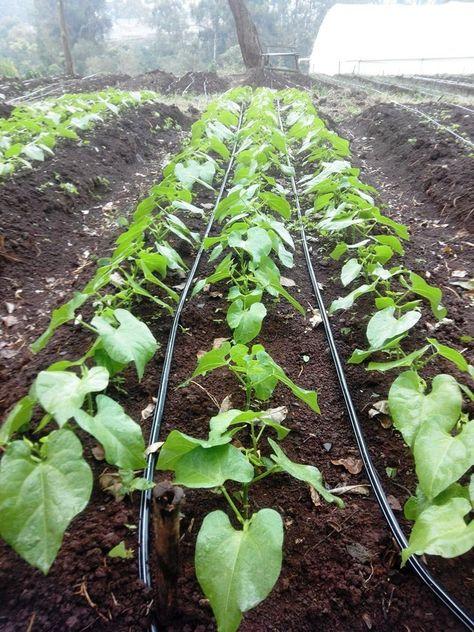
Shamba la kilimo cha umwagiliaji huku yakionekana baadhi ya matuta makubwa yaliyopandwa mimea kwa mistari, na huku kukiwa na mipira ya maji yenye rangi nyeusi iliyotandazwa katikati ya mimea hiyo kwa ajili ya umwagiliaji.